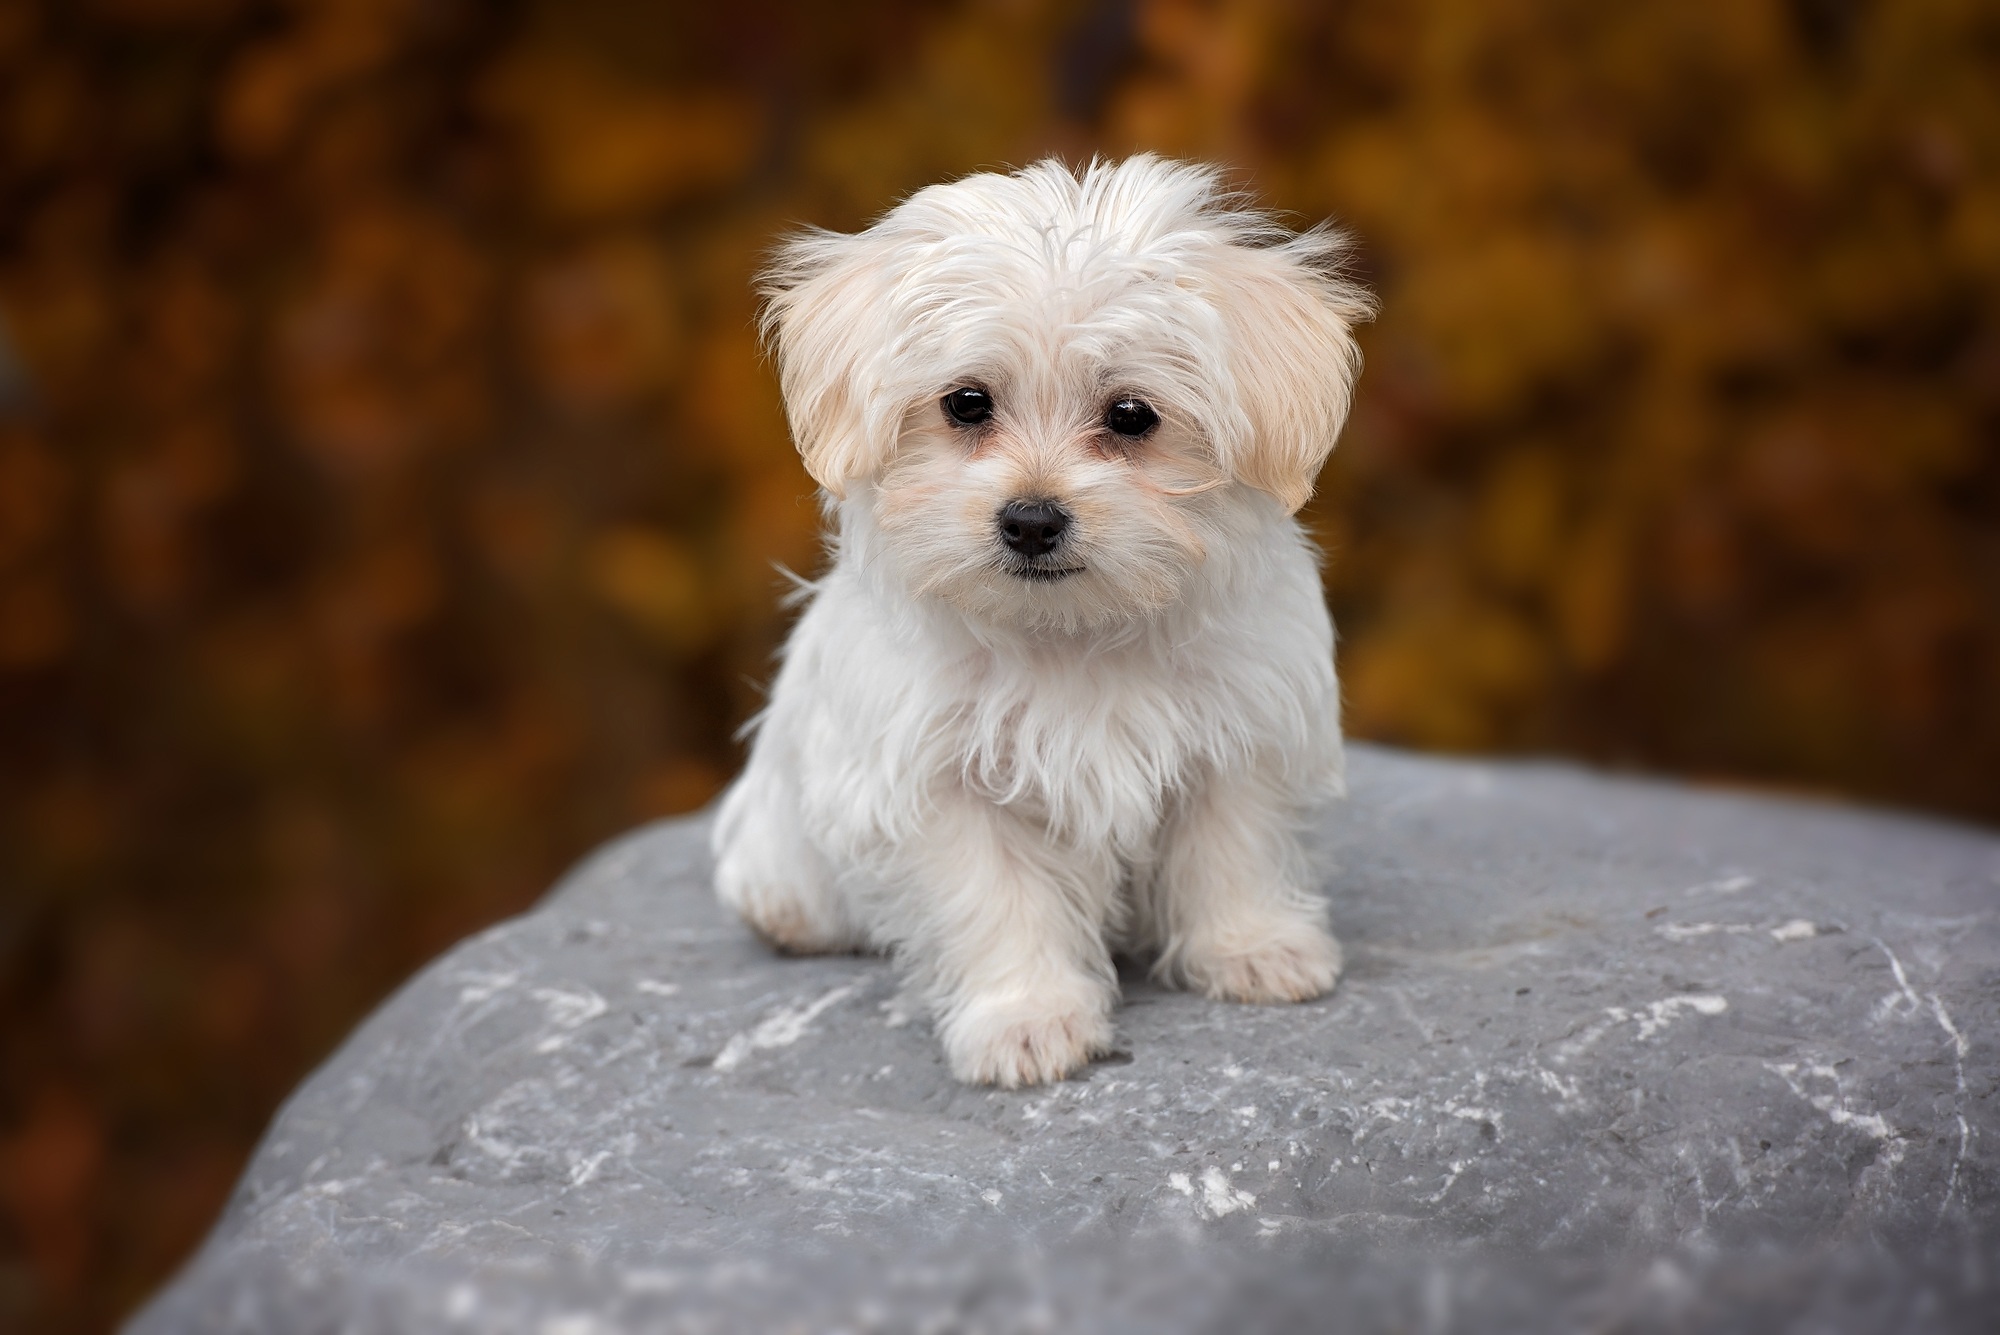
white, sweet, puppy, dog, animal, cute, pet, mammal, vertebrate, dog breed, lhasa apso, wildlife photography, terrier, young animal, maltese, bichon, hundeportrait, bolognese, coton de tulear, havanese, dog like mammal, carnivoran, west highland white terrier, schnoodle, dandie dinmont terrier, dog crossbreeds, morkie, cavachon, bolonka